Question: Please indicate a possible affordance area of the book that can be used for holding
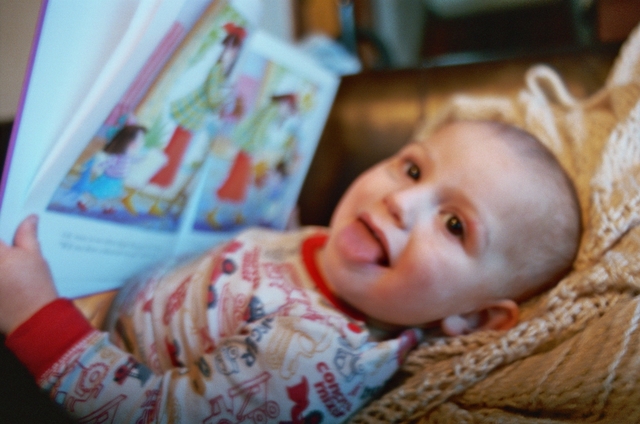
Answer: [1.5, 1, 347.5, 316]